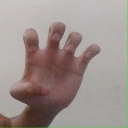
अक्षर: झ